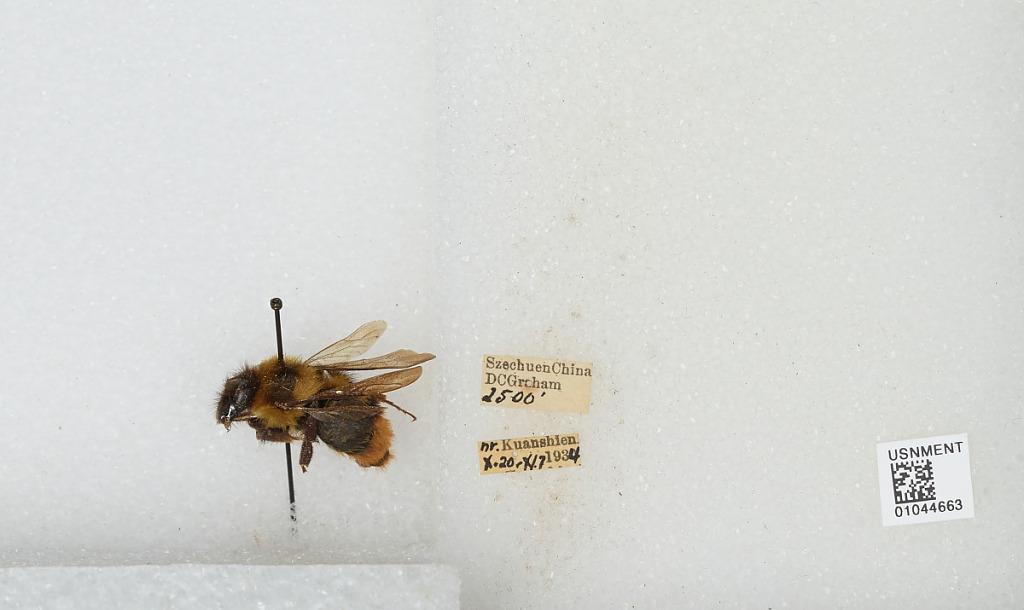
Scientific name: Bombus sp.
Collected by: D. Graham
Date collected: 1934-10-20
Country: China
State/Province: Sichuan
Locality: near Kuanshien